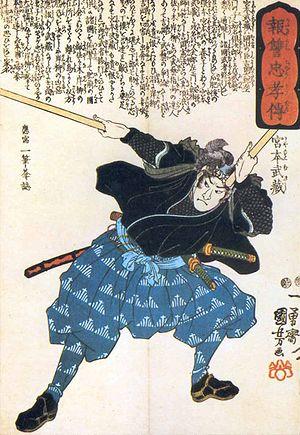
Miyamoto Musashi, de son vrai nom Shinmen Bennosuke est né le 12 mars 1584 à Ōhara-chō dans la Province de Mimasaka et mort le 19 mai 1645. Il est l'une des figures emblématiques du Japon, maître bushi, calligraphe, peintre reconnu, philosophe et le plus célèbre escrimeur de l'histoire du pays.
Le bokken ou bokutō est un sabre japonais en bois imitant la forme du katana. Il peut être utilisé avec la garde qui protège les mains, ou sans la garde.
Le samouraï est un membre de la classe guerrière qui a dirigé le Japon féodal durant près de 700 ans.
Le Livre des cinq anneaux, également connu sous le nom de Traité des cinq roues, en japonais Go rin no sho 五輪書, est un traité sur le sabre kenjutsu, écrit par Musashi Miyamoto vers 1645. À l'âge de 60 ans, Musashi se retire dans la grotte du Reigandō, à Kumamoto, pour réfléchir et écrire sur son art.
Un art martial est un style ou une école dont l’enseignement porte principalement sur des techniques de combat, à mains nues et/ou avec arme. Historiquement, cet apprentissage intègre une dimension spirituelle et morale visant à la maîtrise de soi, et s’enrichit de multiples connaissances. Ainsi, les arts martiaux visent au développement global de l’individu : externe, interne, intellectuel et moral.
La Pierre et le Sabre est le premier tome du roman japonais Musashi, d'Eiji Yoshikawa, qui relate d'une façon largement romancée la vie du samouraï Miyamoto Musashi, un célèbre escrimeur.
Hyōhō niten ichi ryū, peut être traduit librement par « l’École de la stratégie des deux cieux comme une terre ». C'est une koryū, école ancienne japonaise de sabre, fondée par le célèbre Miyamoto Musashi.
Les termes arts martiaux japonais désignent une grande variété d'arts martiaux originaires du Japon. Ils traduisent au moins trois termes japonais couramment employés de manière interchangeable : budō, dont le sens littéral est « voie de la guerre », bujutsu, et bugei. Le premier terme, budō, est un terme moderne, et fait référence à la pratique des arts martiaux comme à un mode de vie, comprenant des dimensions à la fois physiques, morales et spirituelles. Les termes bujutsu et bugei ont des définitions plus restreintes, au moins dans leur usage historique propre. Bujutsu désigne spécifiquement les applications pratiques de techniques martiales à des situations de combat réel, tandis que bugei fait référence à l'adaptation de ces techniques et tactiques en vue de leur enseignement dans un cadre précis.
Un guerrier est une personne spécialisée dans le combat ou la guerre, en particulier dans le contexte d'une société de culture guerrière tribale ou basée sur le clan qui reconnaît une classe ou une caste de guerriers distincte.
Le kenjutsu est l'art du sabre des samouraïs. Il appartient aux anciens arts martiaux japonais et entre dans la catégorie des bujutsu, les techniques guerrières du Japon féodal. Le kenjutsu est seulement enseigné dans les écoles anciennes ou koryū. Il est enseigné par le sōke ou les enseignants ayant reçu l'autorisation de ce dernier, directement ou indirectement pour les écoles plus répandues.
Musashi est un roman japonais écrit par Eiji Yoshikawa sur la vie du samouraï Miyamoto Musashi, un célèbre escrimeur.
La Parfaite Lumière est le nom du deuxième tome du roman japonais Musashi d'Eiji Yoshikawa relatant d'une façon largement romancée la vie du samouraï Miyamoto Musashi, un célèbre escrimeur.
Le ryotojutsu ou nitō est un art martial japonais ancien, qui se concentre sur la maîtrise de l'escrime à deux sabres, un grand, le katana et un plus petit, le wakizashi ou kodashi. L'ensemble est appelé daishō, issu de la contraction de daïto et shoto. Enseigné aux samouraïs, le ryotojutsu faisait partie des bujutsu du Japon féodal.
Les Sept Samouraïs est un film japonais réalisé par Akira Kurosawa, sorti en 1954.